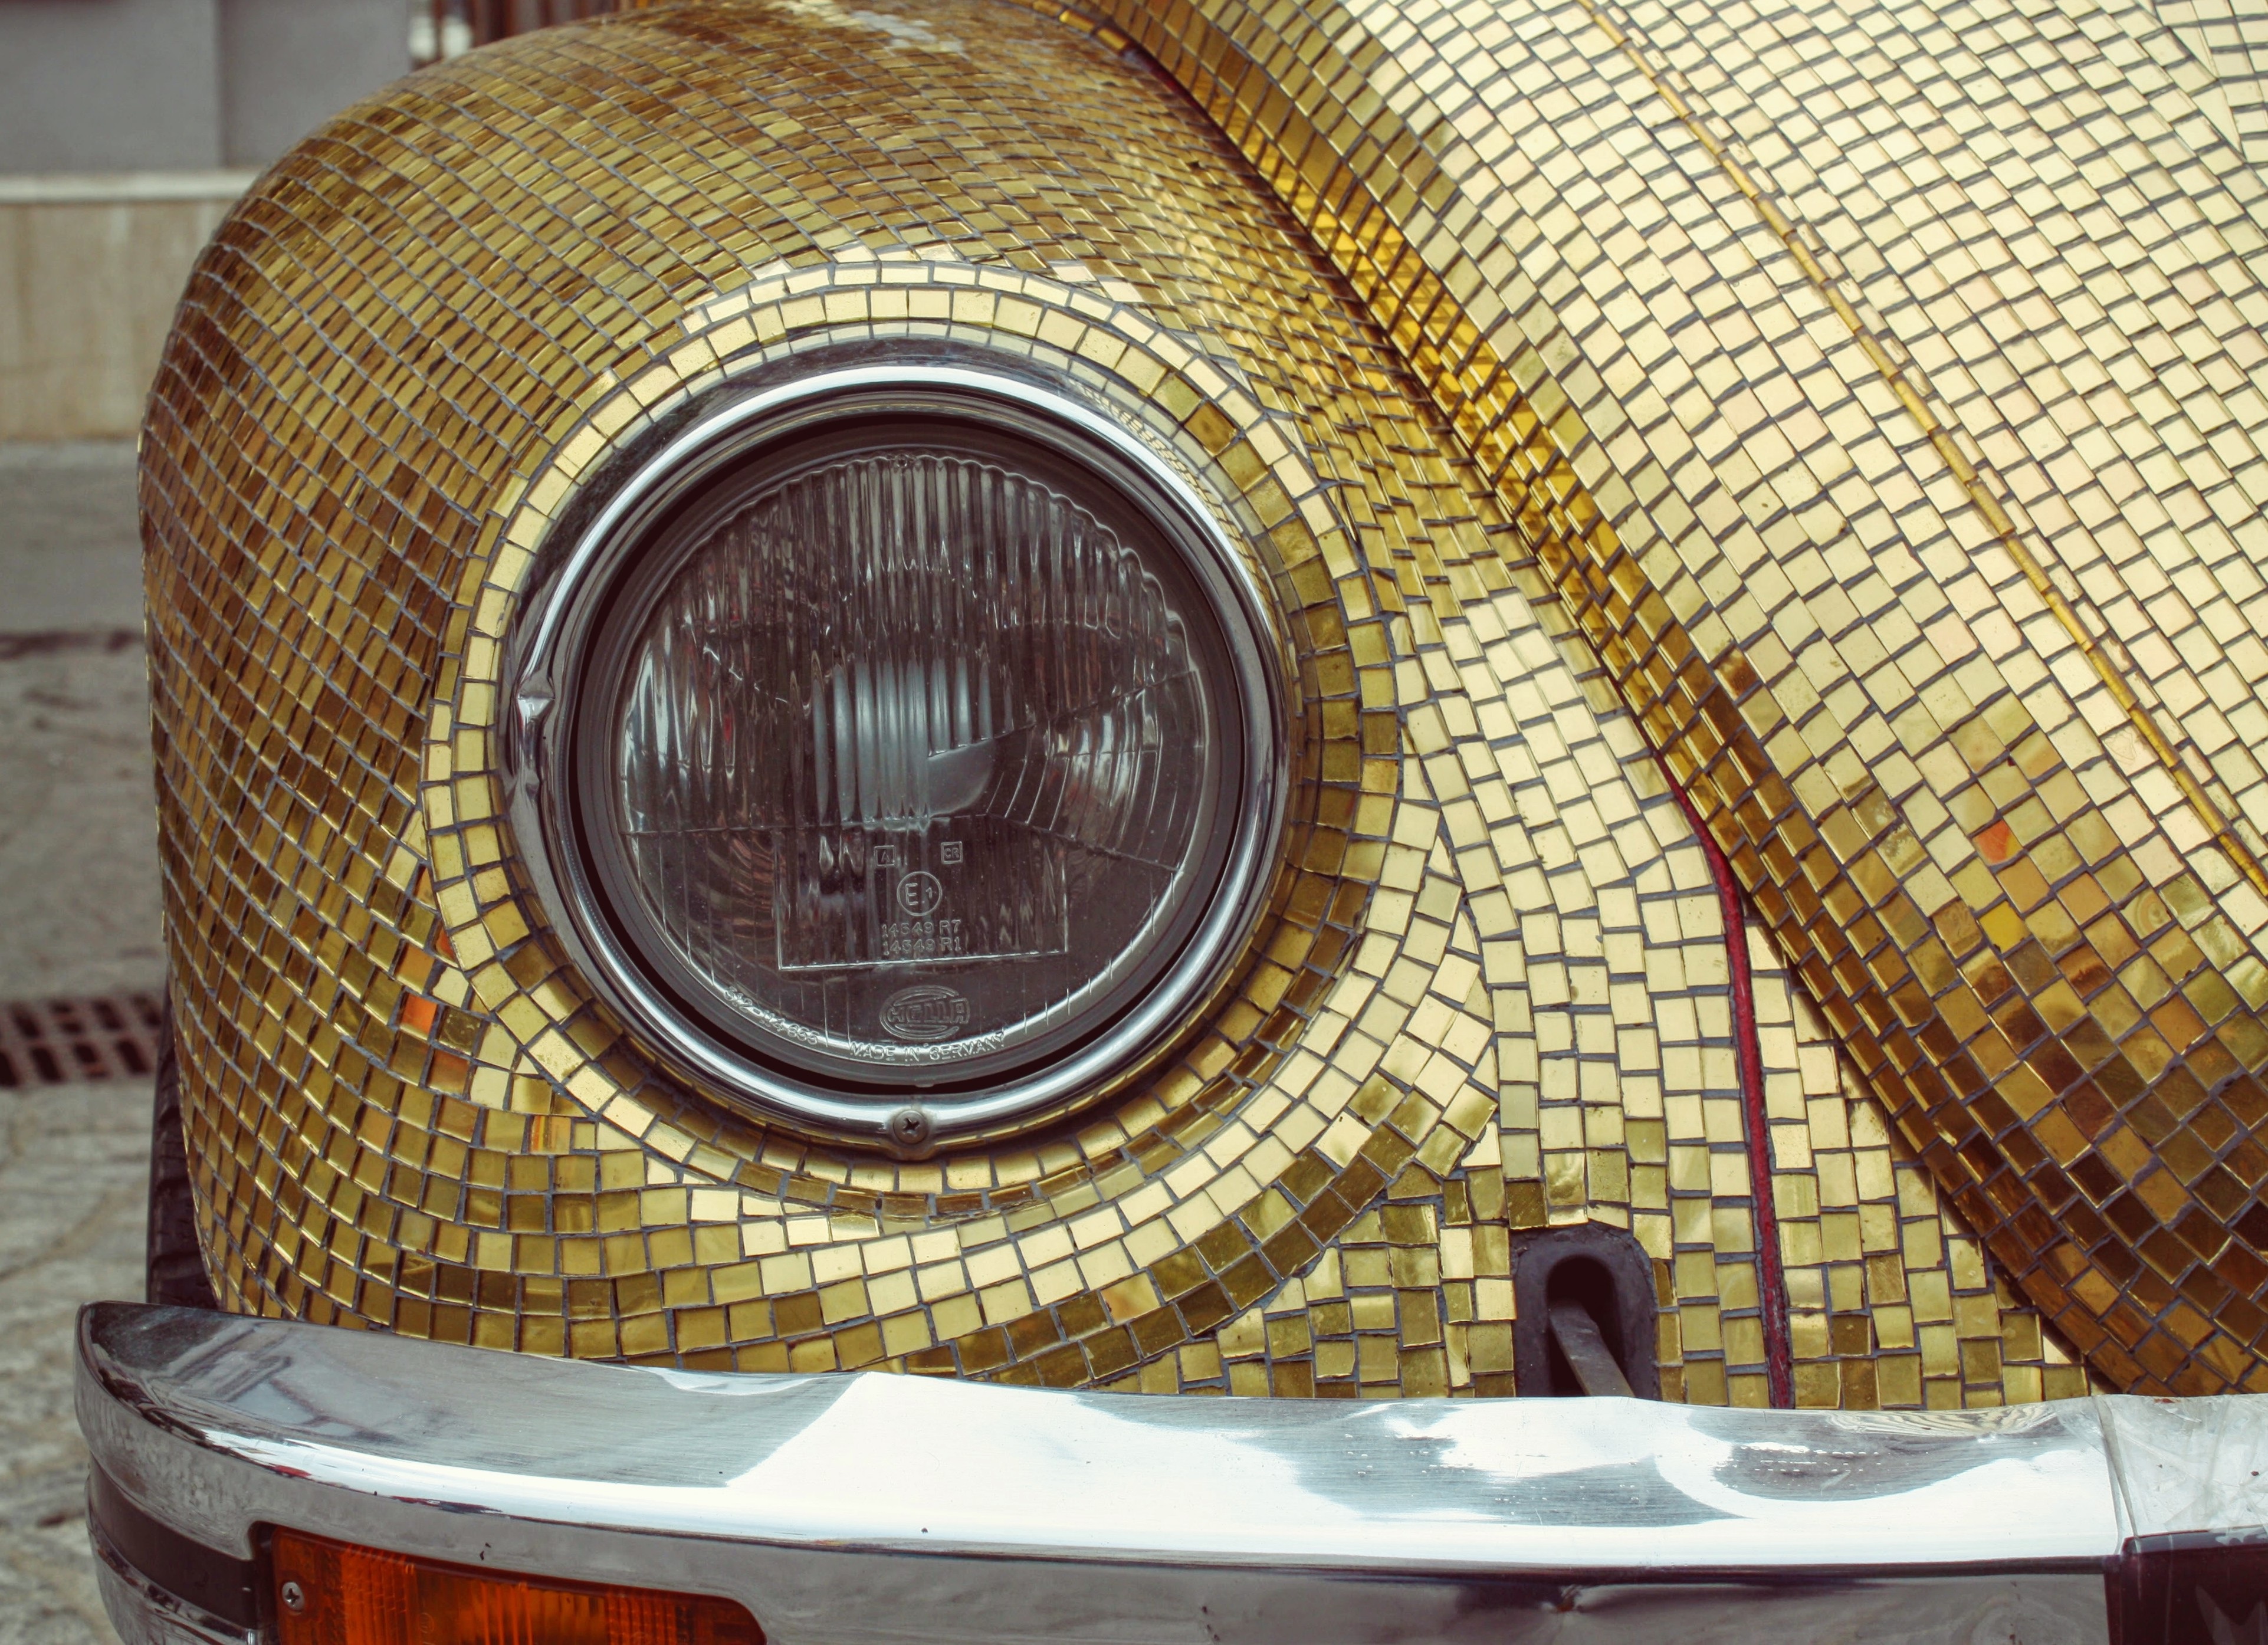
wood, vintage, retro, decoration, golden, exterior, decor, ornament, headlights, design, mosaic, shape, romania, man made object, volkswagen beetle, volkswagen bag, german car, two door, economy car, iasi